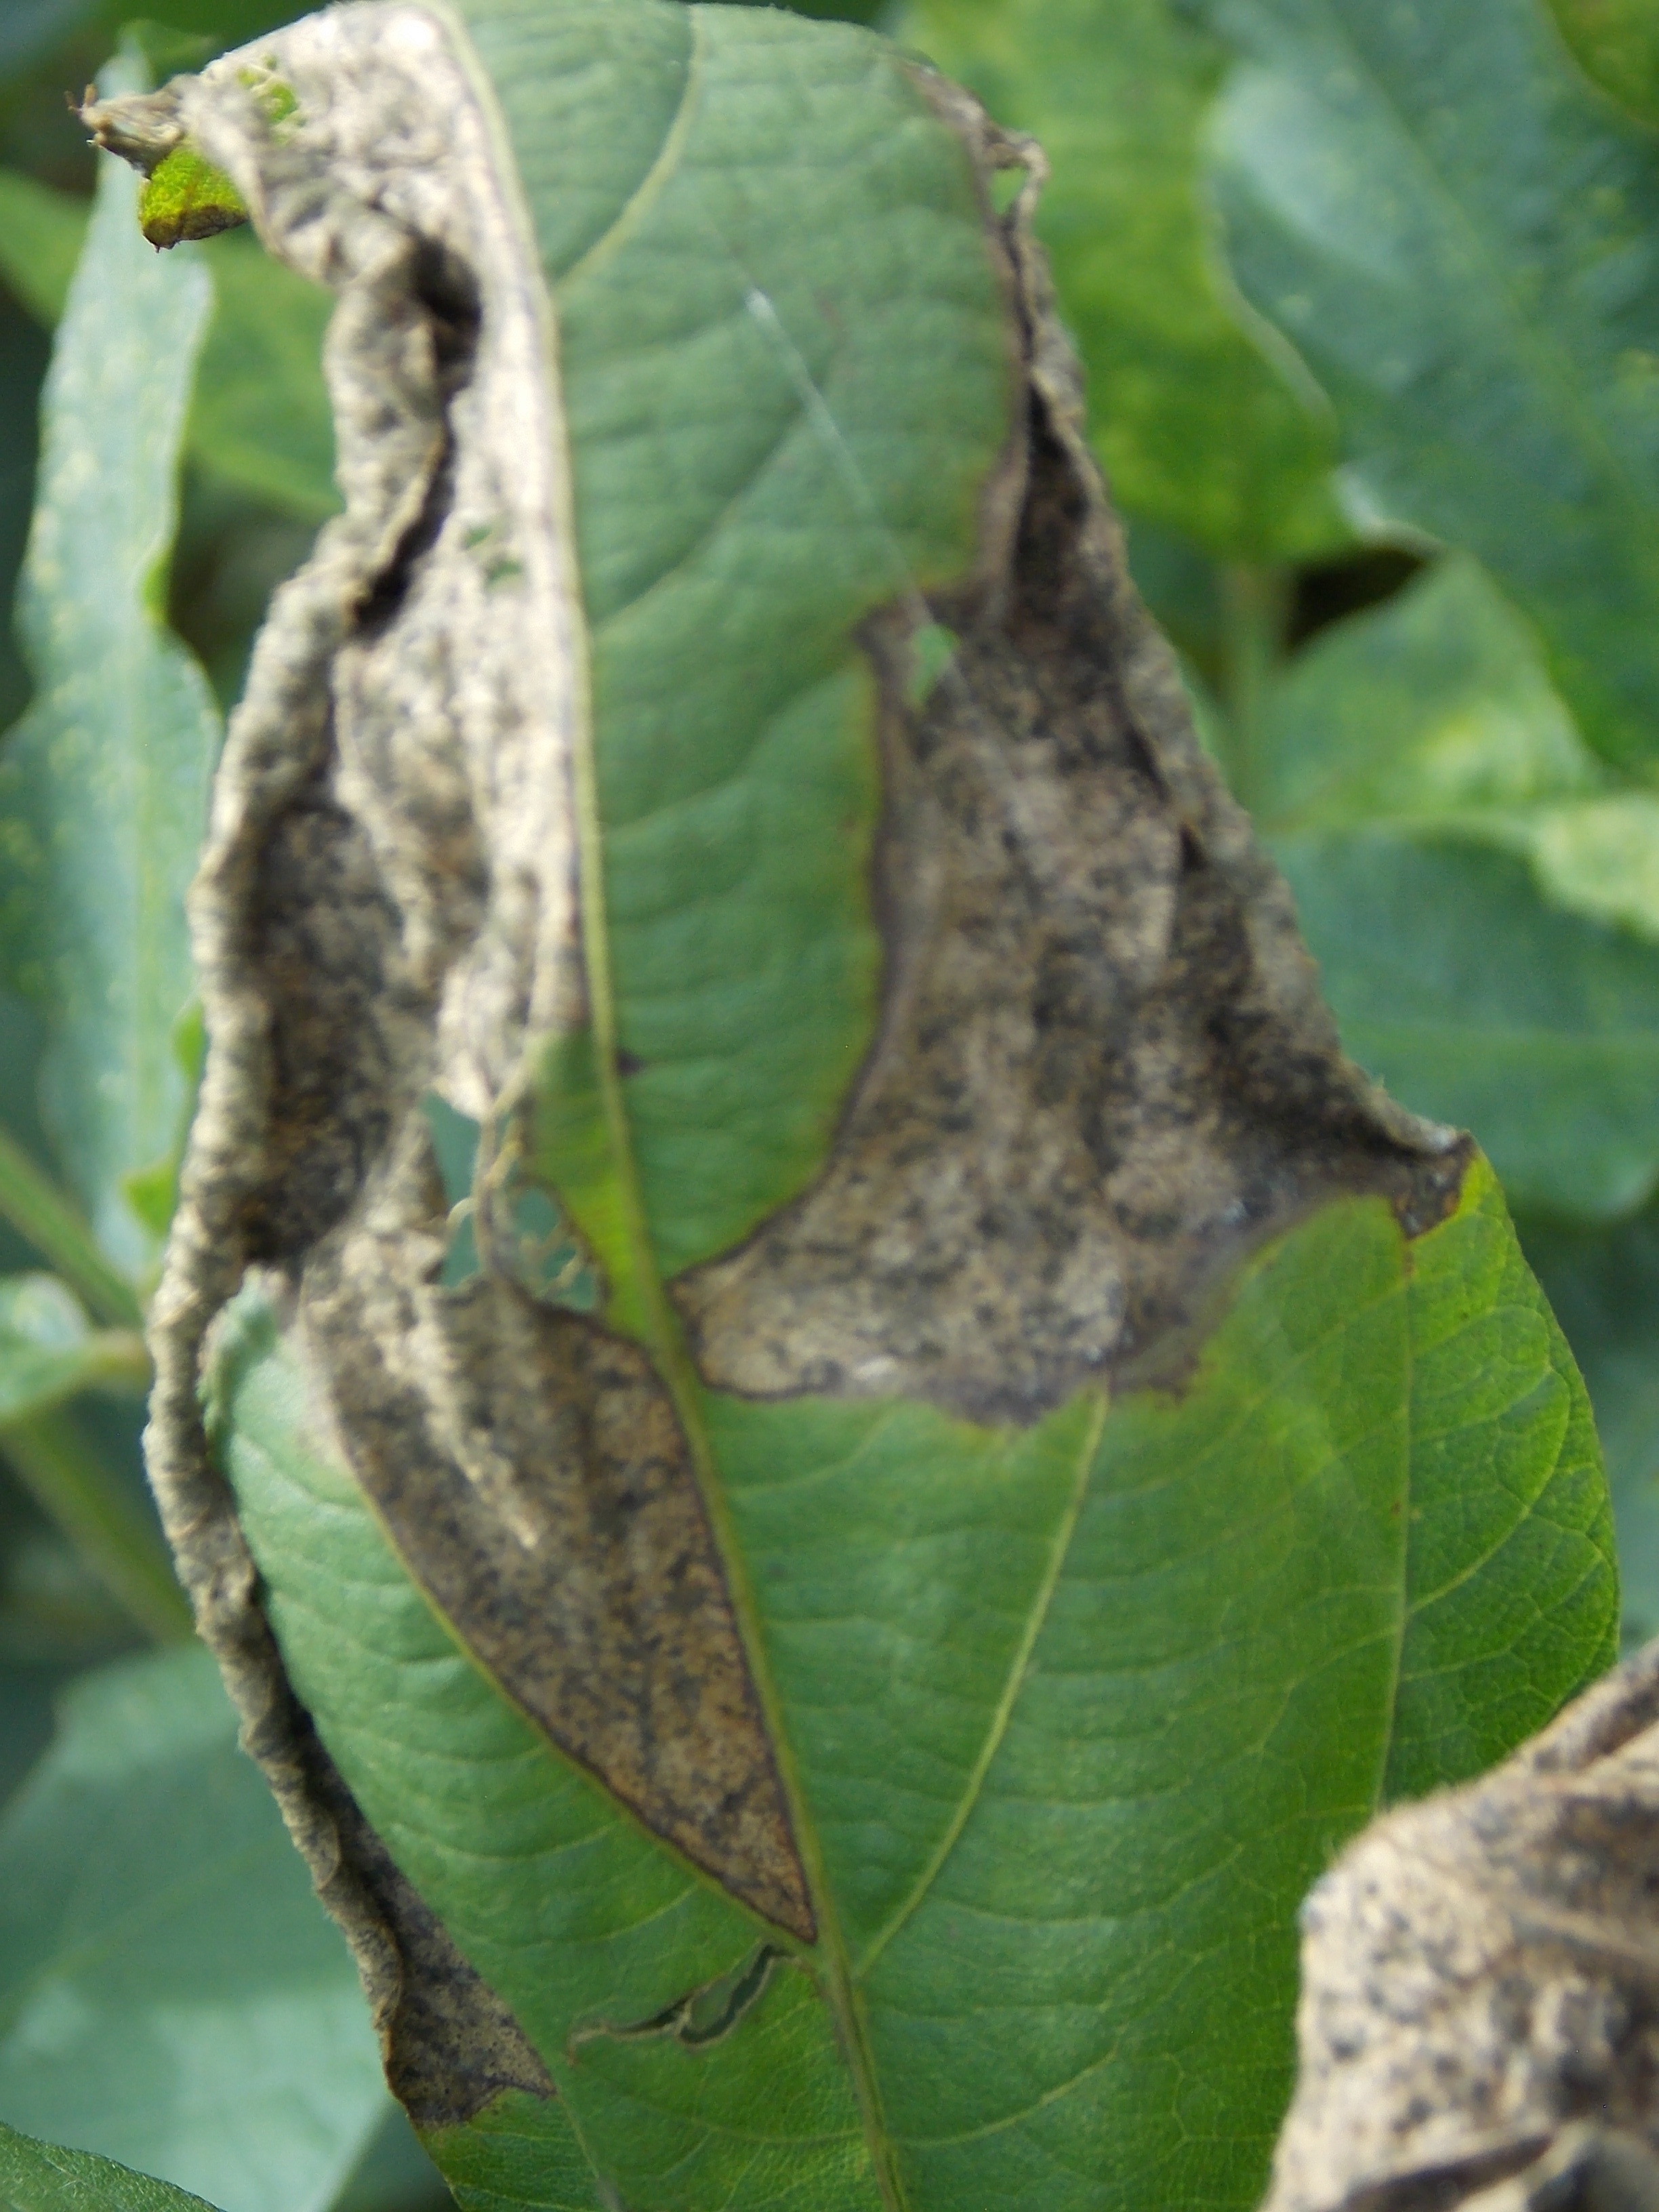
Label: Disease